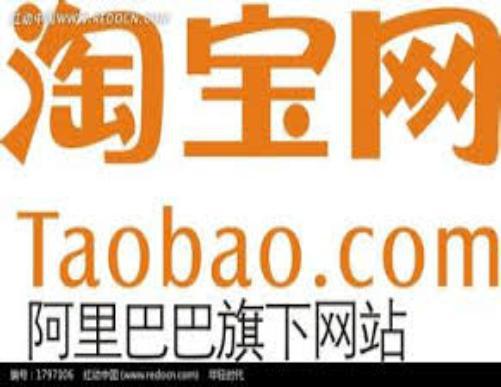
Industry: Others